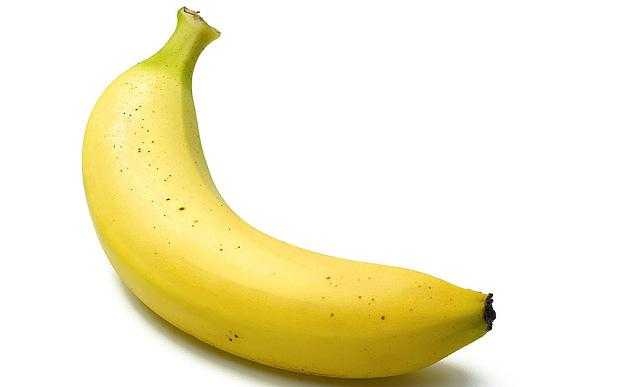
Label: Banana